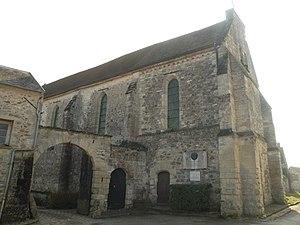
Église Saint-Jean-Baptiste de Montépilloy
L'église Saint-Jean-Baptiste est une église catholique paroissiale située à Montépilloy, dans le département de l'Oise, en France. Elle se compose d'un vaisseau unique de quatre travées carrées, et se termine par un chevet plat. Malgré son apparente simplicité, l'église est en réalité issue de trois campagnes de construction distinctes. Les murs et les fenêtres latérales des trois premières travées sont de style gothique primitif, et datent de la fin du XIIᵉ siècle. Le portail, simple et raffiné à la fois, ainsi que les faisceaux de colonnettes qui supportent les voûtes de la nef, sont de style rayonnant tardif, et peuvent être datés de la période comprise entre 1320 et 1340. De leurs chapiteaux, ne subsistent que des portions de frise entre le sommet des fûts. Les voûtes sont quant à eux de style gothique flamboyant, et forment un ensemble élégant. Tout comme les fenêtres de la dernière travée, qui affichent un réseau élaboré, elles sont datables du début du XVIᵉ siècle. L'église Saint-Jean-Baptiste a été inscrite aux monuments historiques par arrêté du 12 février 1971, et se trouve dans un bon état de conservation.